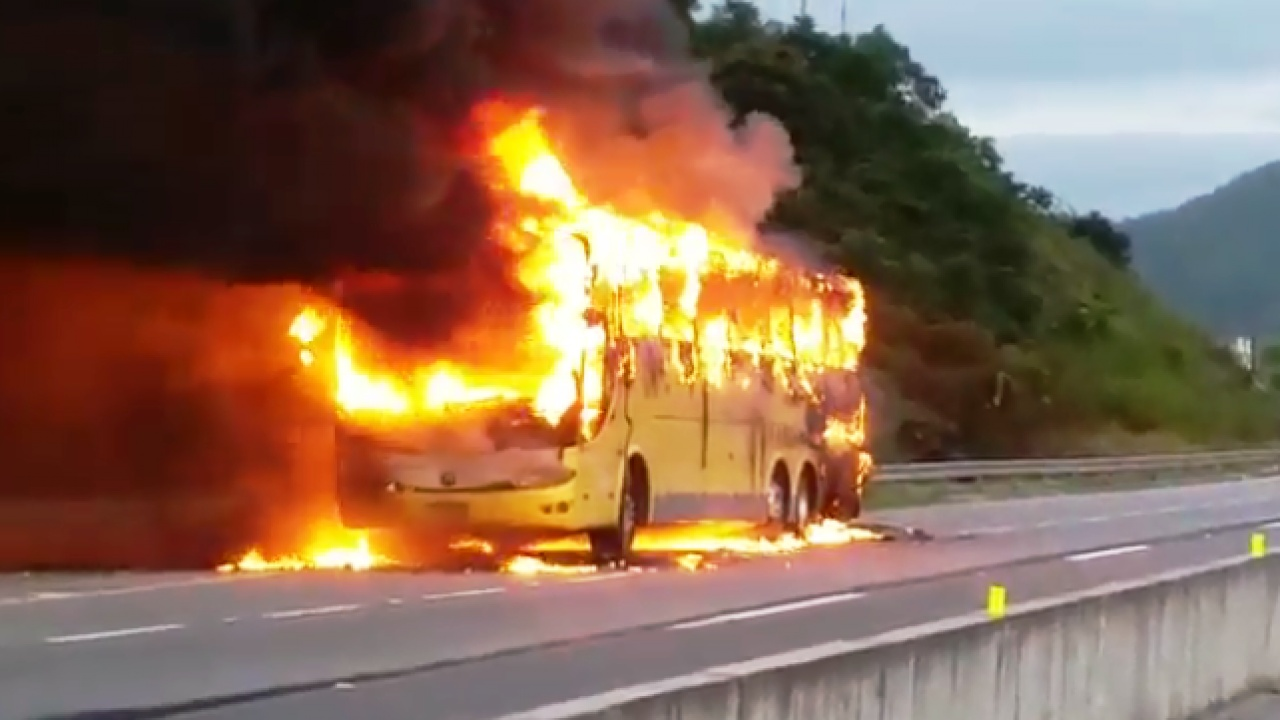
Fire: yes
Smoke: no